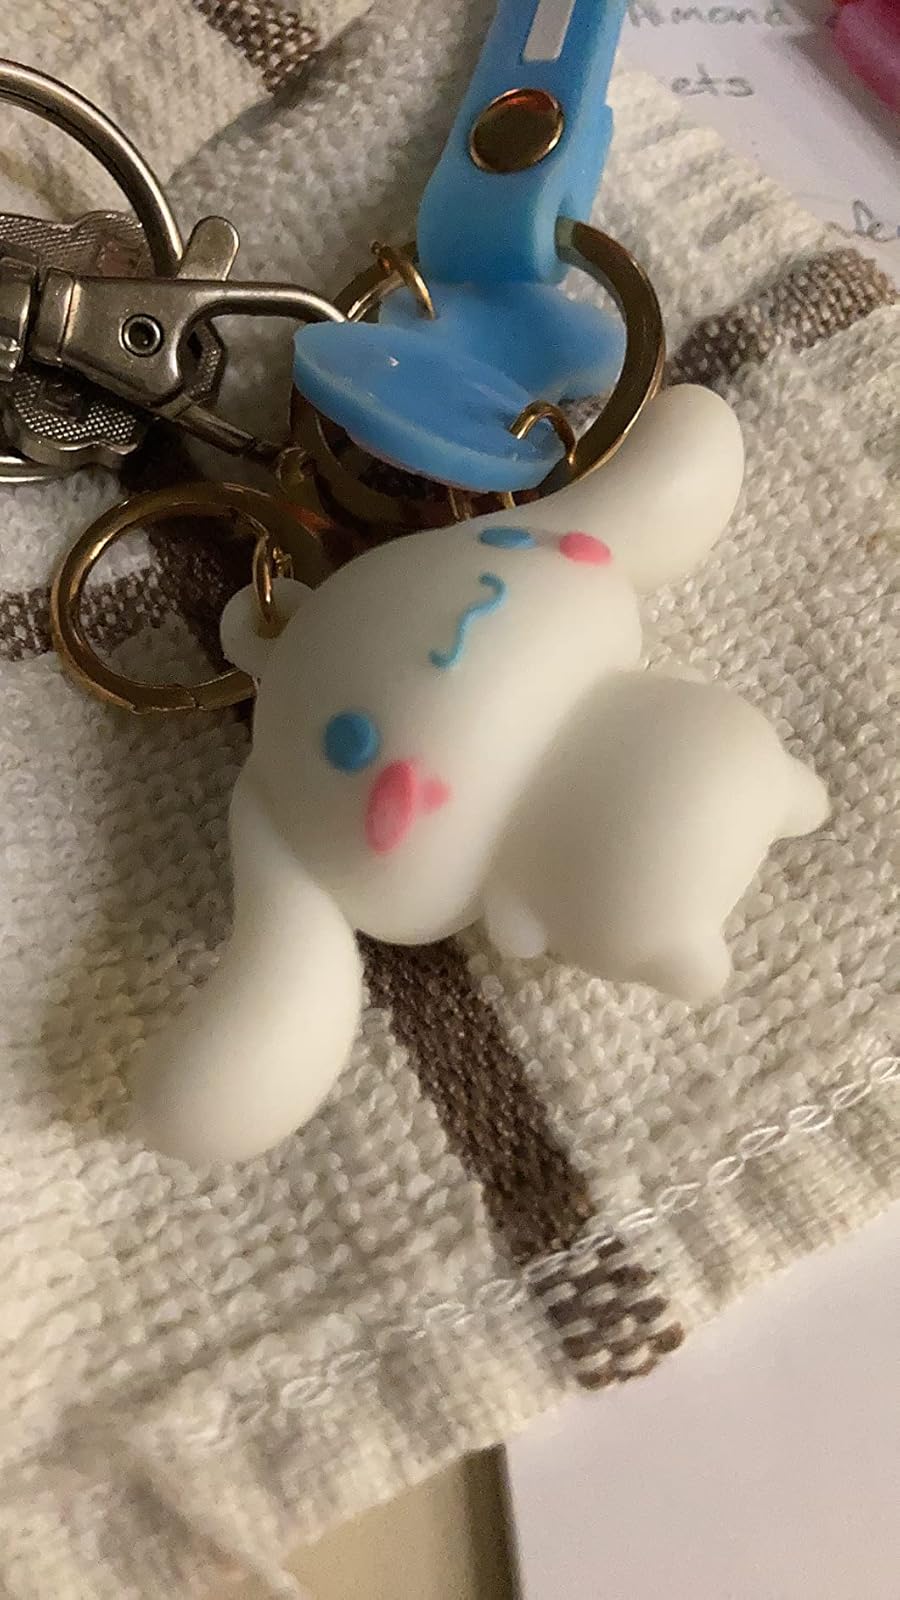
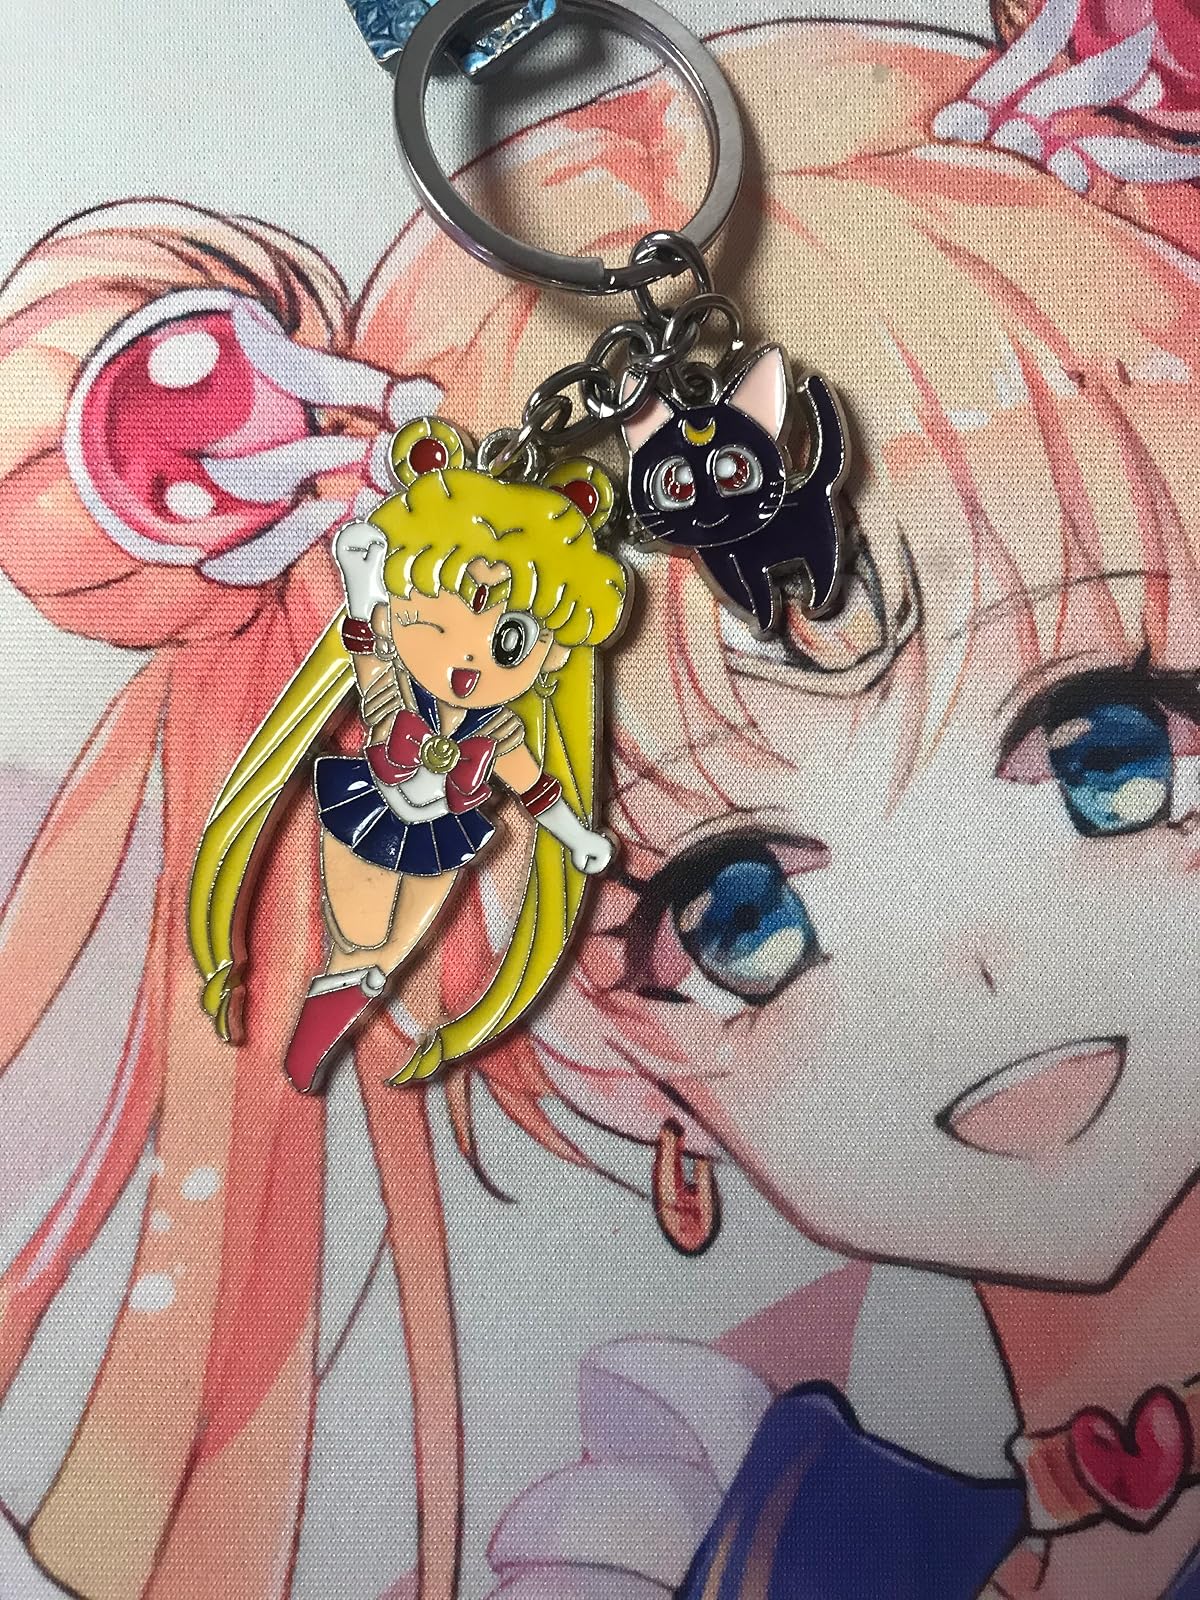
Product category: accessories_keychain
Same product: no